IBeacon

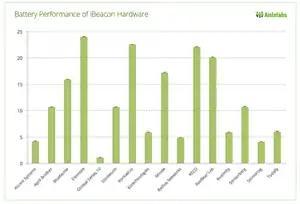
Comparison of 16 major beacon hardware of battery life in months (higher is better) by Aislelabs' The Hitchhikers Guide to iBeacon Hardware

The Bluetooth LE protocol is significantly more power efficient than Bluetooth Classic. Several chipsets makers, including Texas Instruments and Nordic Semiconductor now supply chipsets optimized for iBeacon use. Power consumption depends on iBeacon configuration parameters of advertising interval and transmit power. A study on 16 different iBeacon vendors reports that battery life can range between 1–24 months. Apple's recommended setting of 100 ms advertising interval with a coin cell battery provides for 1–3 months of life, which increases to 2–3 years as advertising interval is increased to 900 ms.